James Hommyll

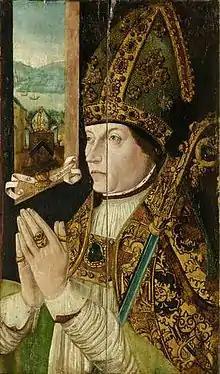
James Hommyll collected William Elphinstone's clock from a Flemish repair workshop

James Hommyll and his wife Helen owned a property on the south side of the High Street in Edinburgh, located within a tenement belonging to Lord Borthwick. On 2 March 1507 they transferred it to their son, and to their daughter Marion Hommyll, if the son died without heirs. The others who occupied "lands" in Lord Borthwick's tenement were Henry Martyne (deceased), John Wilson, Robert Barbour, (deceased), and John Gren. The Hommyll land had rooms on two floors. In September 1511 Hommyll received compensation from Janet Lyell, wife of the baker Robert Anderson, for the burning of his house. Their bakery was located next to Lord Borthwick's tenement, in Henry Rynd's land. It seems that Ellen More and her companions had been lodged in Lord Borthwick's land next to the bakery in the winter of 1504.